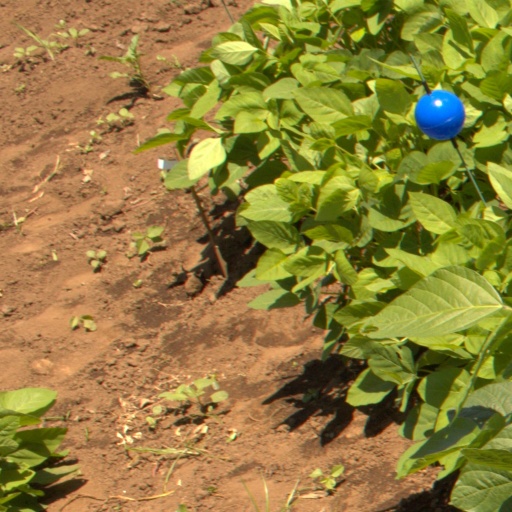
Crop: soybean